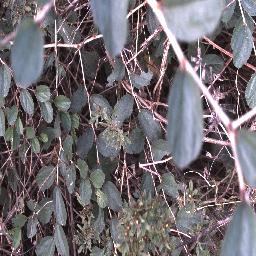
Label: chinee_apple